John Bozeman

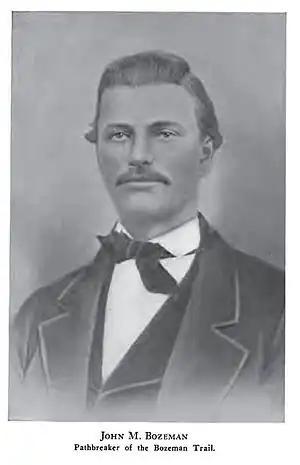
John Bozeman from "The Bozeman Trail, Vol II" (1922)

John Merin Bozeman (January 1835 – April 20, 1867) was an American pioneer and frontiersman in the American West who helped establish the Bozeman Trail through Wyoming Territory into the gold fields of southwestern Montana Territory in the early 1860s. He helped found the city of Bozeman, Montana, in 1864, which is named for him.